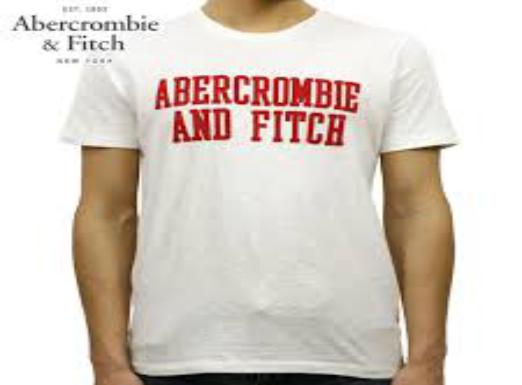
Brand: Abercrombie & Fitch
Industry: Clothes